Washing machine

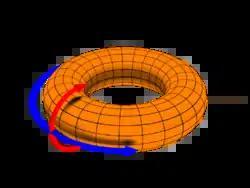
In a top-loading washer, water circulates primarily along the poloidal axis during the wash cycle, as indicated by the red arrow in this illustration of a torus.

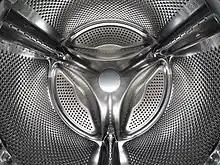
Modern drum of front-loading washing machine (Bosch Maxx WFO 2440)

The top-loading, vertical-axis washer has been the dominant design in the United States and Canada. This design places the clothes in a vertically mounted perforated basket that is contained within a water-retaining tub, with a finned water-pumping agitator in the center of the bottom of the basket. Clothes are loaded through the top of the machine, which is usually but not always covered with a hinged door. The drum of a top loading washing machine can include a lint trap.